Paul Reubens

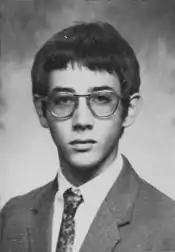
Reubens as a high school senior, 1970

Reubens was born Paul Rubenfeld in Peekskill, New York, on August 27, 1952, and grew up in a Jewish family, where his parents, Judy (née Rosen) and Milton Rubenfeld, owned a lamp store. His mother was a teacher. His father was an automobile salesperson who had flown for Britain's Royal Air Force and for the U.S. Army Air Forces in World War II, and later became one of the founding pilots of the Israeli Air Force during the 1948 Arab–Israeli War. An Orthodox Jew, he was one of five Jewish pilots to fly against Arab forces in smuggled fighter planes.